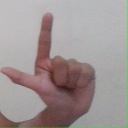
अक्षर: ल